Hyundai i20

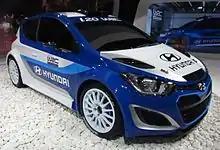
Hyundai i20 WRC

The Hyundai i20 WRC is a World Rally Car built by Hyundai for use in the 2014 World Rally Championship. It is based on the i20, and was unveiled at the 2012 Paris Motor Show, marking Hyundai's return to the WRC after a ten-year absence. The car will be operated by Hyundai's performance division, Hyundai Motorsport from a base in Frankfurt, Germany.